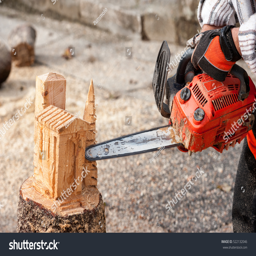
the sculptor carves the wood with the chainsaw